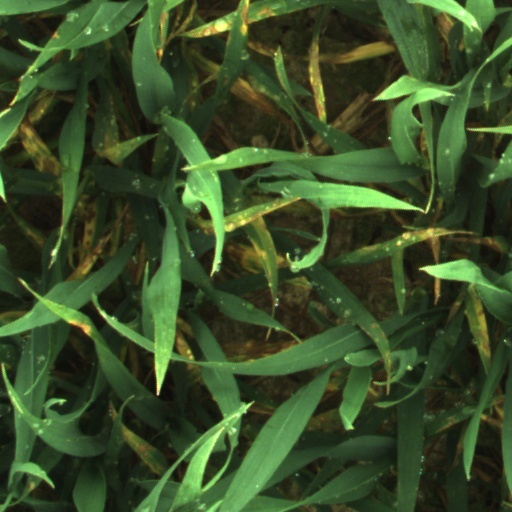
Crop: wheat